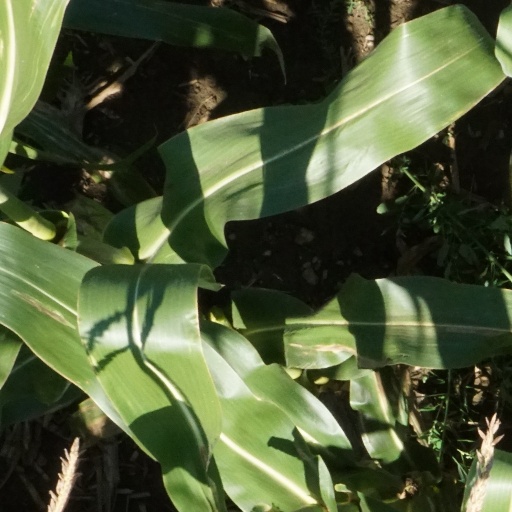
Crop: maize; corn